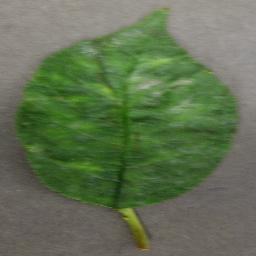
Label: Cherry___Powdery_mildew